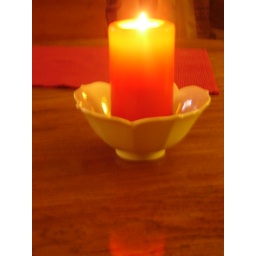
After washing down our dinner table and lighting the candle, I liked the reflection of the candle in the clean table.